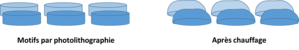
Fabrication d'une matrice de microlentilles
Une microlentille est une petite lentille, généralement d'un diamètre inférieur au millimètre et pouvant atteindre une dizaine de micromètres. Étant donné la petite taille de ces objets, ils peuvent être sujet à des phénomènes de diffraction optique.